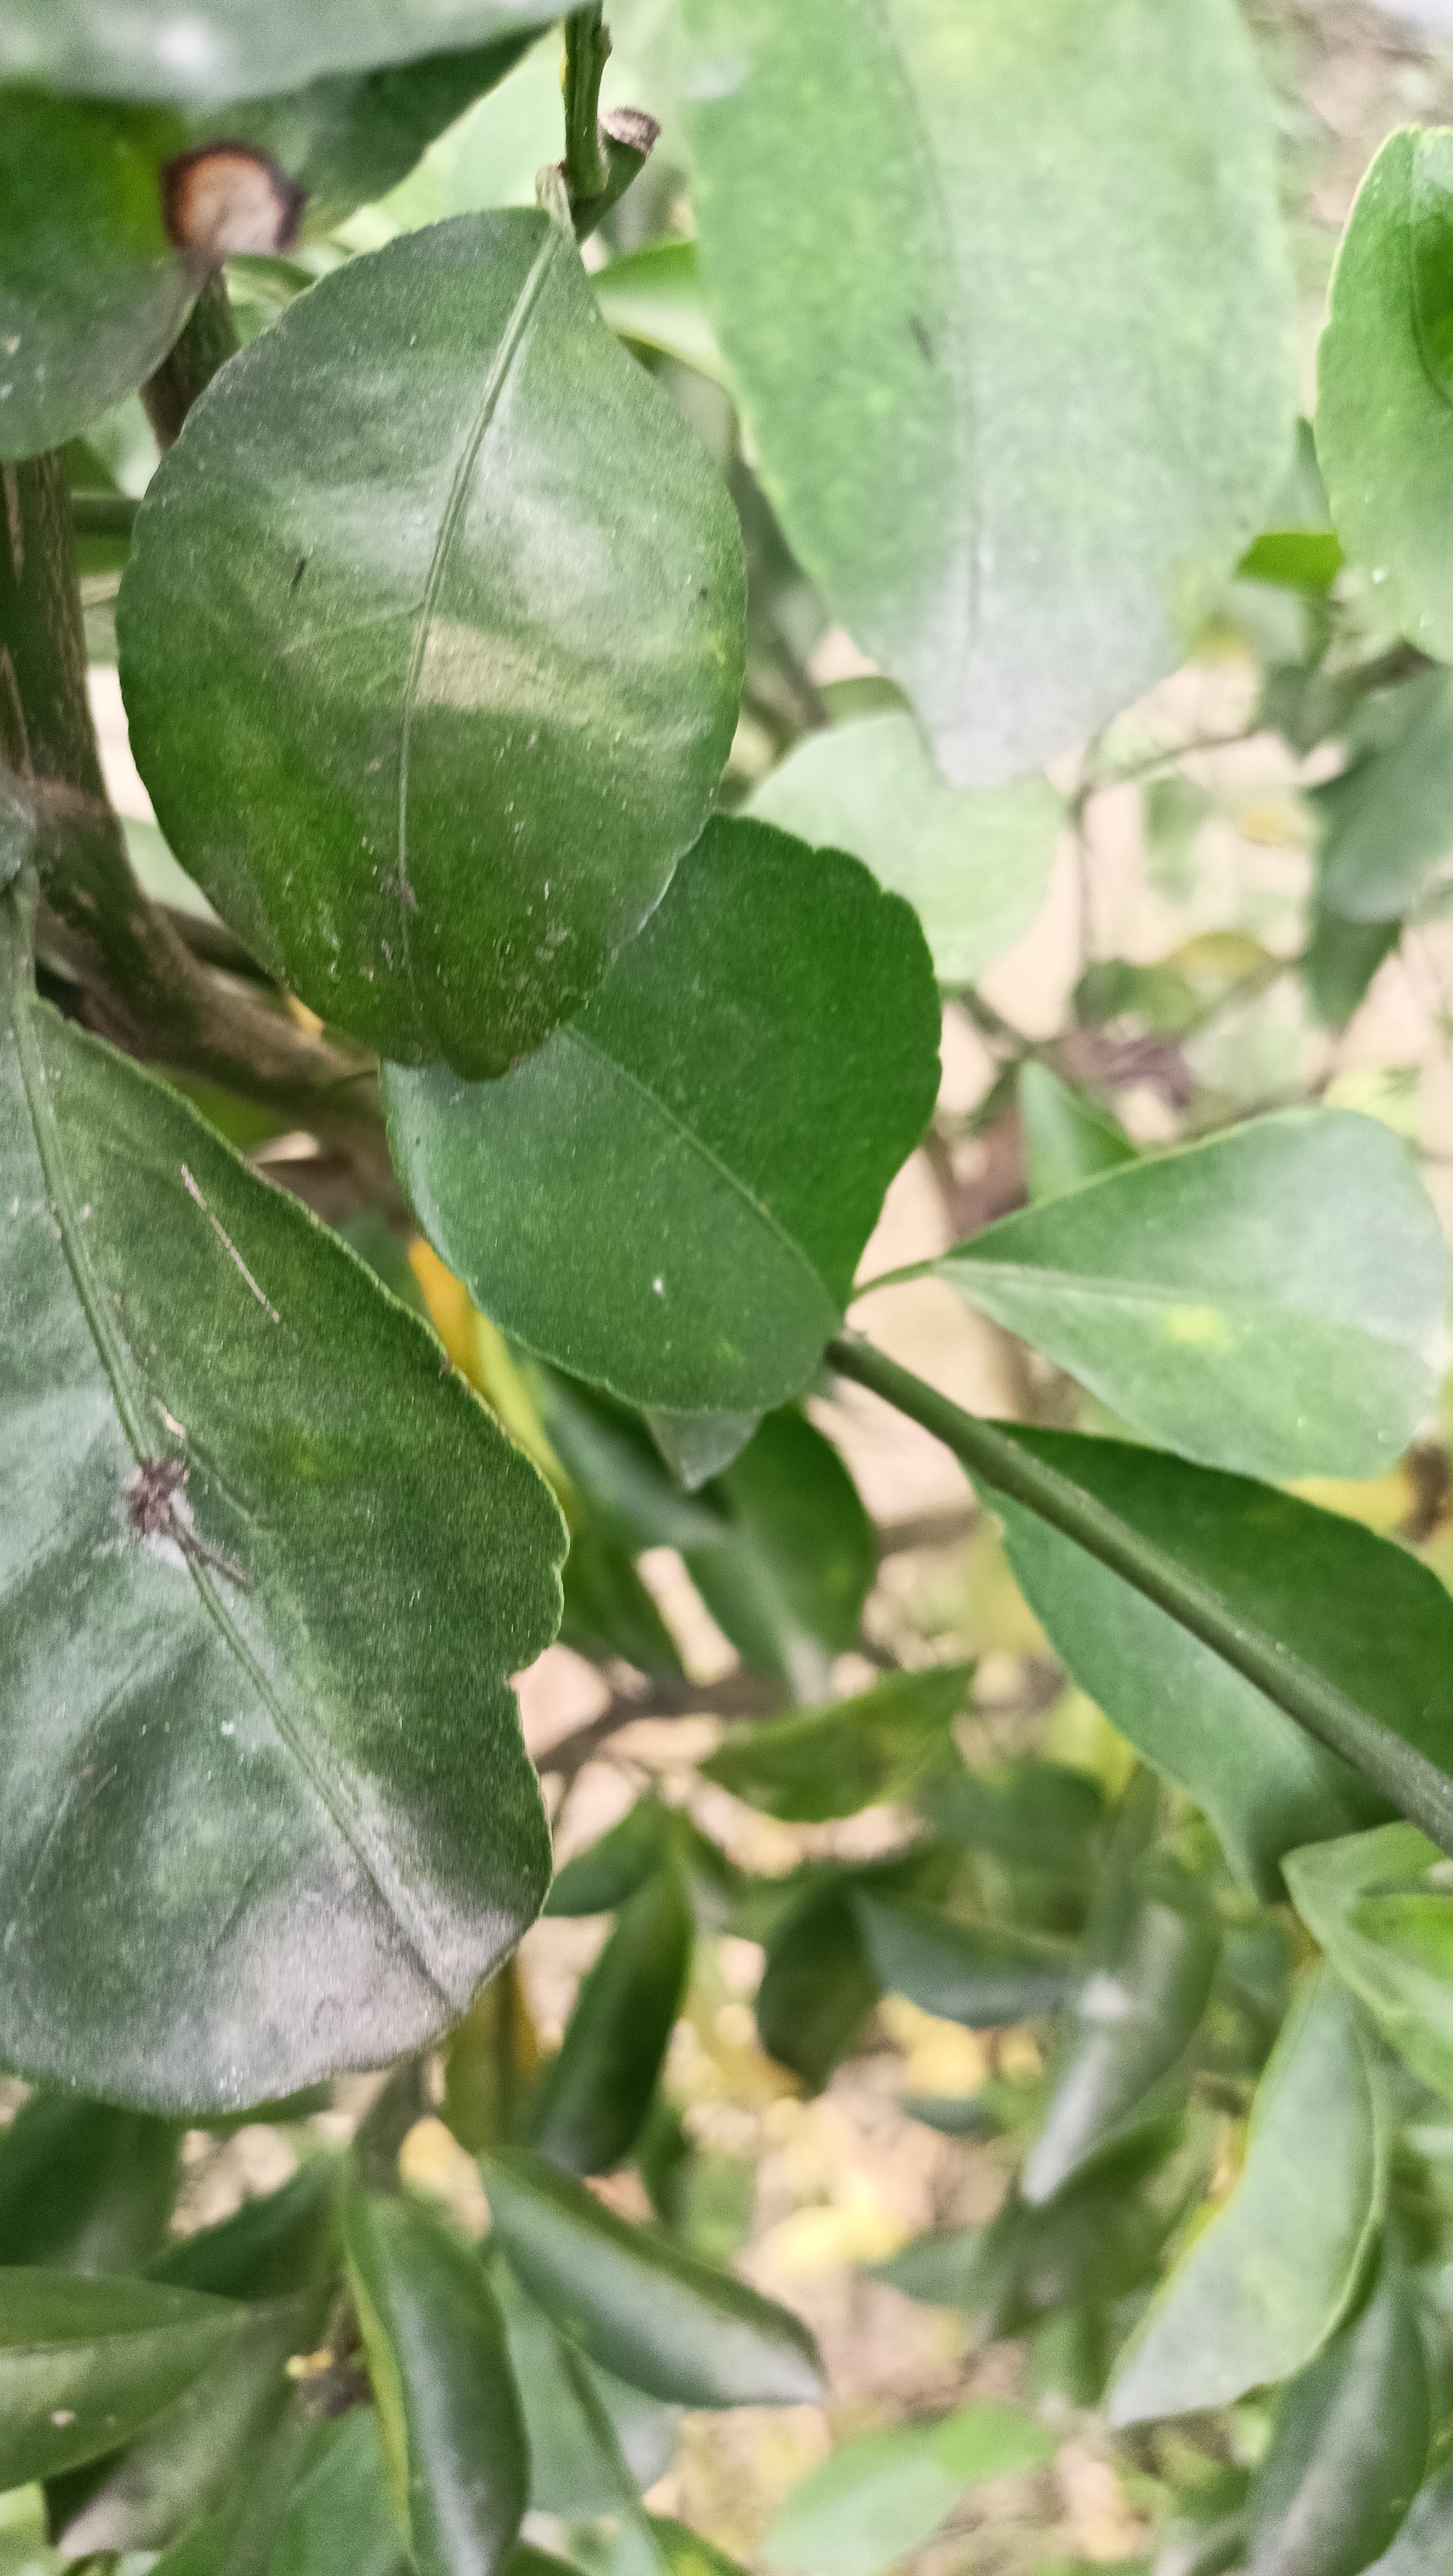
Mandarin leaf variety: China Mishti